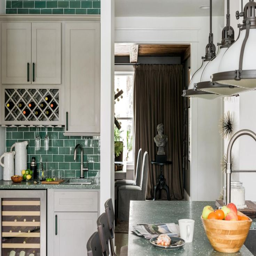
there are plenty of eye - catching rooms and spaces .